Westboro station

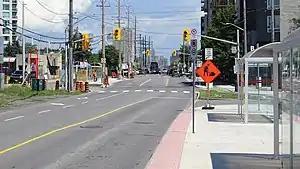
Westboro's temporary bus station during O-Train Stage 2 construction

Westboro station currently serves as a bus station in Ottawa, Ontario. It is located in the Westboro neighbourhood, on Scott Street between Athlone and Tweedsmuir avenues.